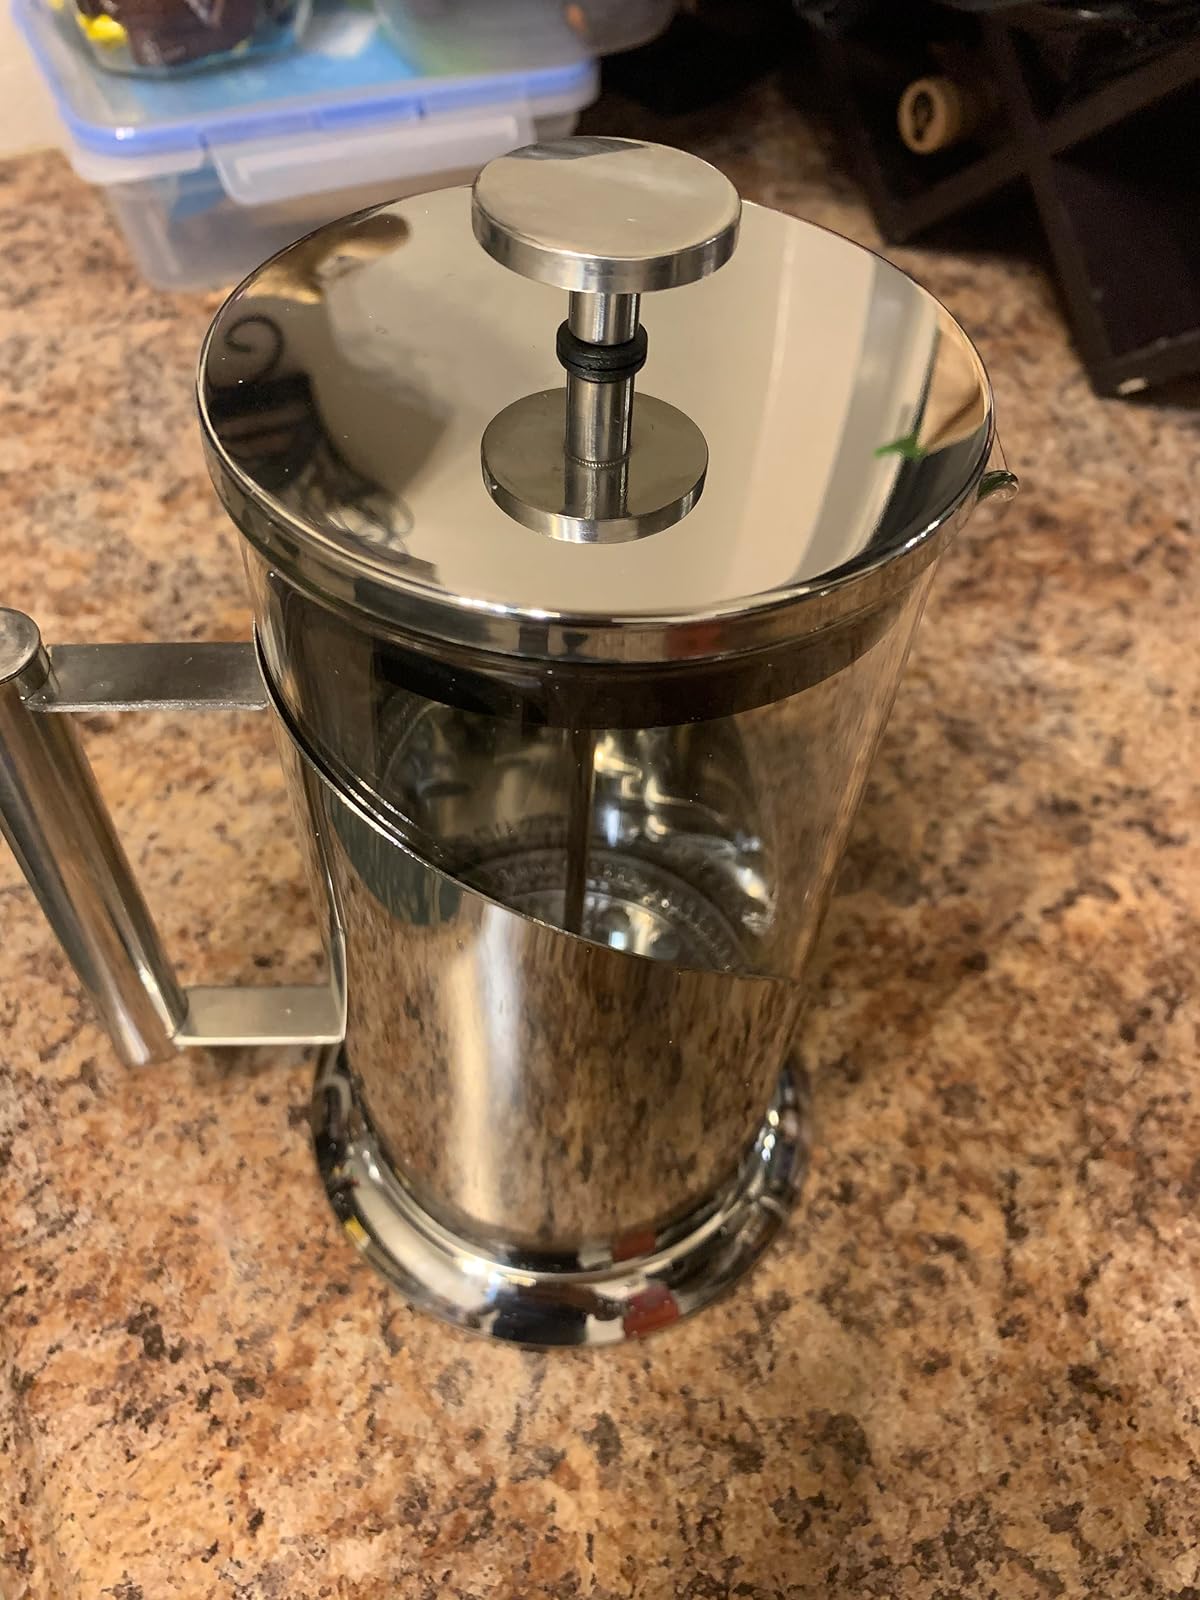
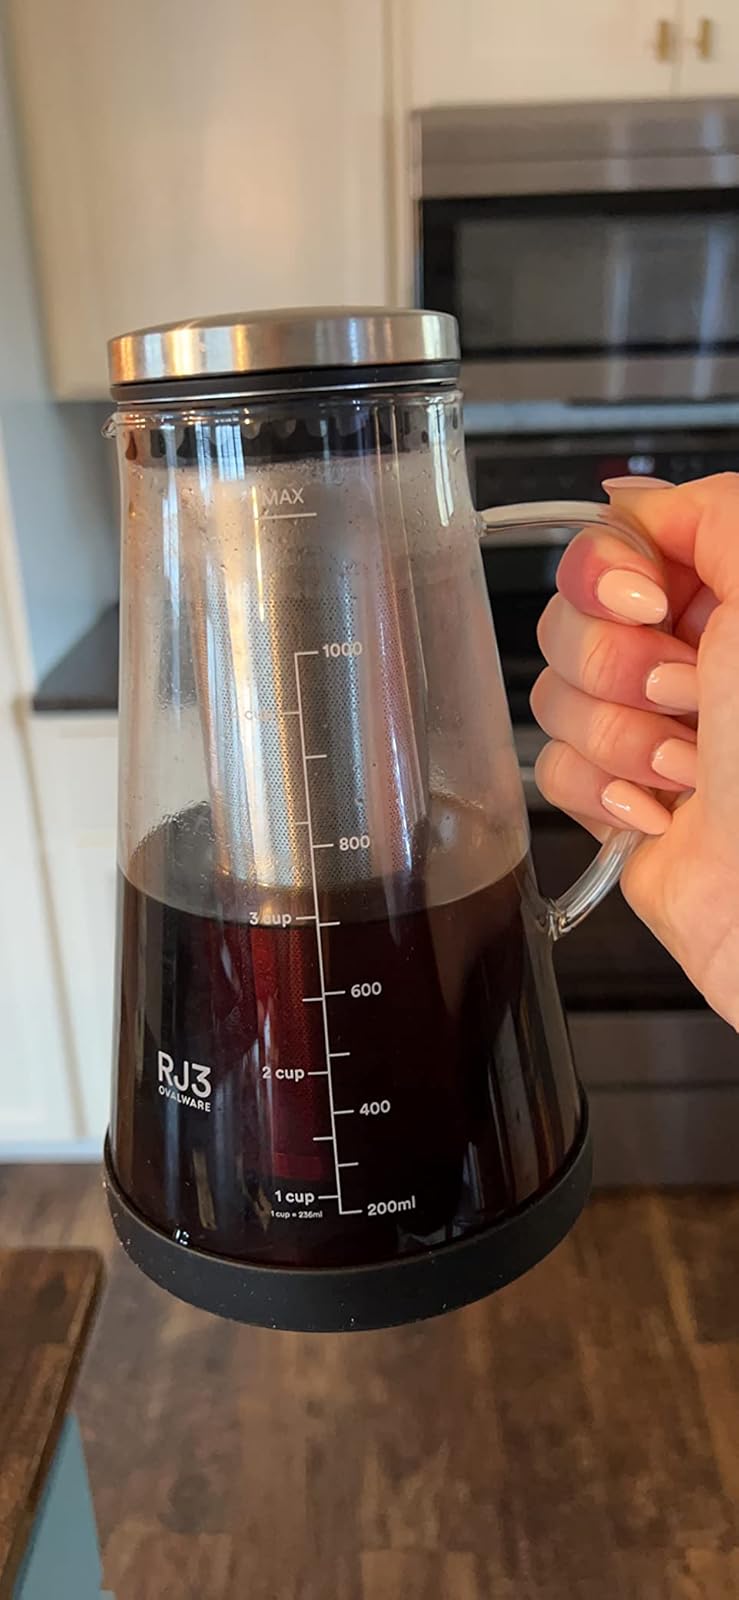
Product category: items_tea
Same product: no